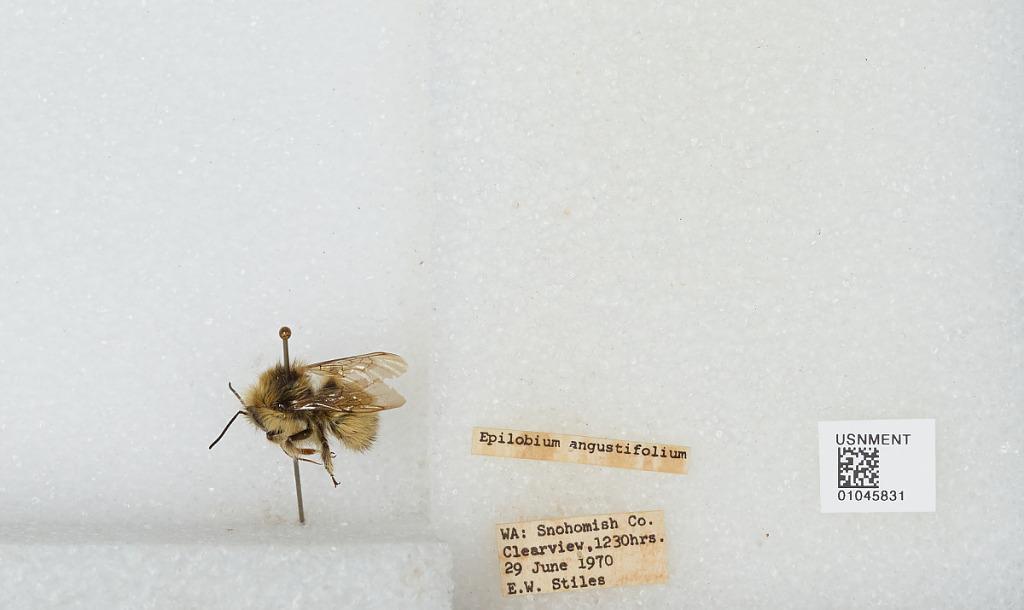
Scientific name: Bombus sp.
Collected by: E. Stiles
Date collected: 1970-6-29
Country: United States
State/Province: Washington
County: Snohomish
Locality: Clearview
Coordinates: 47.8292, -122.145